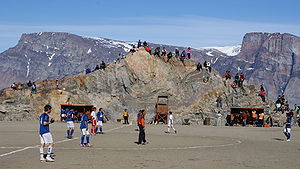
Grønland / Kultur / Sport
Fodboldkamp i Uummannaq
Grønland er et selvstyrende område indenfor Kongeriget Danmark, bestående af øen af samme navn, beliggende mellem Ishavet og Atlanterhavet, øst for Canadas arktiske øer. Grønland hører geografisk til det nordamerikanske kontinent, mens det geopolitisk hører til Europa. Grønland har både politisk og kulturelt været tæt knyttet til Europa i mere end et årtusind. I 2008 gennemførte det grønlandske folk en folkeafstemning for øget selvstyre, som med 75 % af stemmerne blev vedtaget.